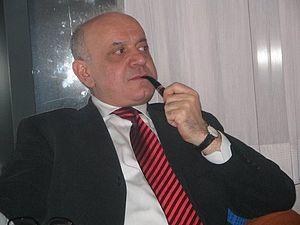
Mirza Kerim oglu Mikayilov, dit aussi Mirza Khazar, et mort le 31 janvier 2020, est un auteur, analyste politique, présentateur, journaliste et éditeur azerbaïdjanais. Il est également connu sous le nom de Mirza Michaeli. Mirza Khazar vit actuellement à Munich.